Winnie Laban

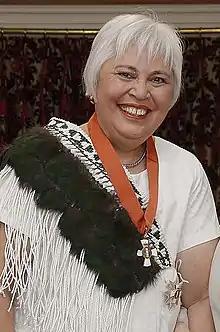
Laban in 2018

Luamanuvao Dame Winifred Alexandra Laban (born 14 August 1955) is a former New Zealand politician. She served as the Member of Parliament (MP) for the Mana electorate, representing the Labour Party, and was the Labour Party's spokesperson for Pacific Island Affairs and for interfaith dialogue. Laban is the Assistant Vice-Chancellor (Pasifika) at Te Herenga Waka—Victoria University of Wellington and is a respected leader in the local Pasifika community.